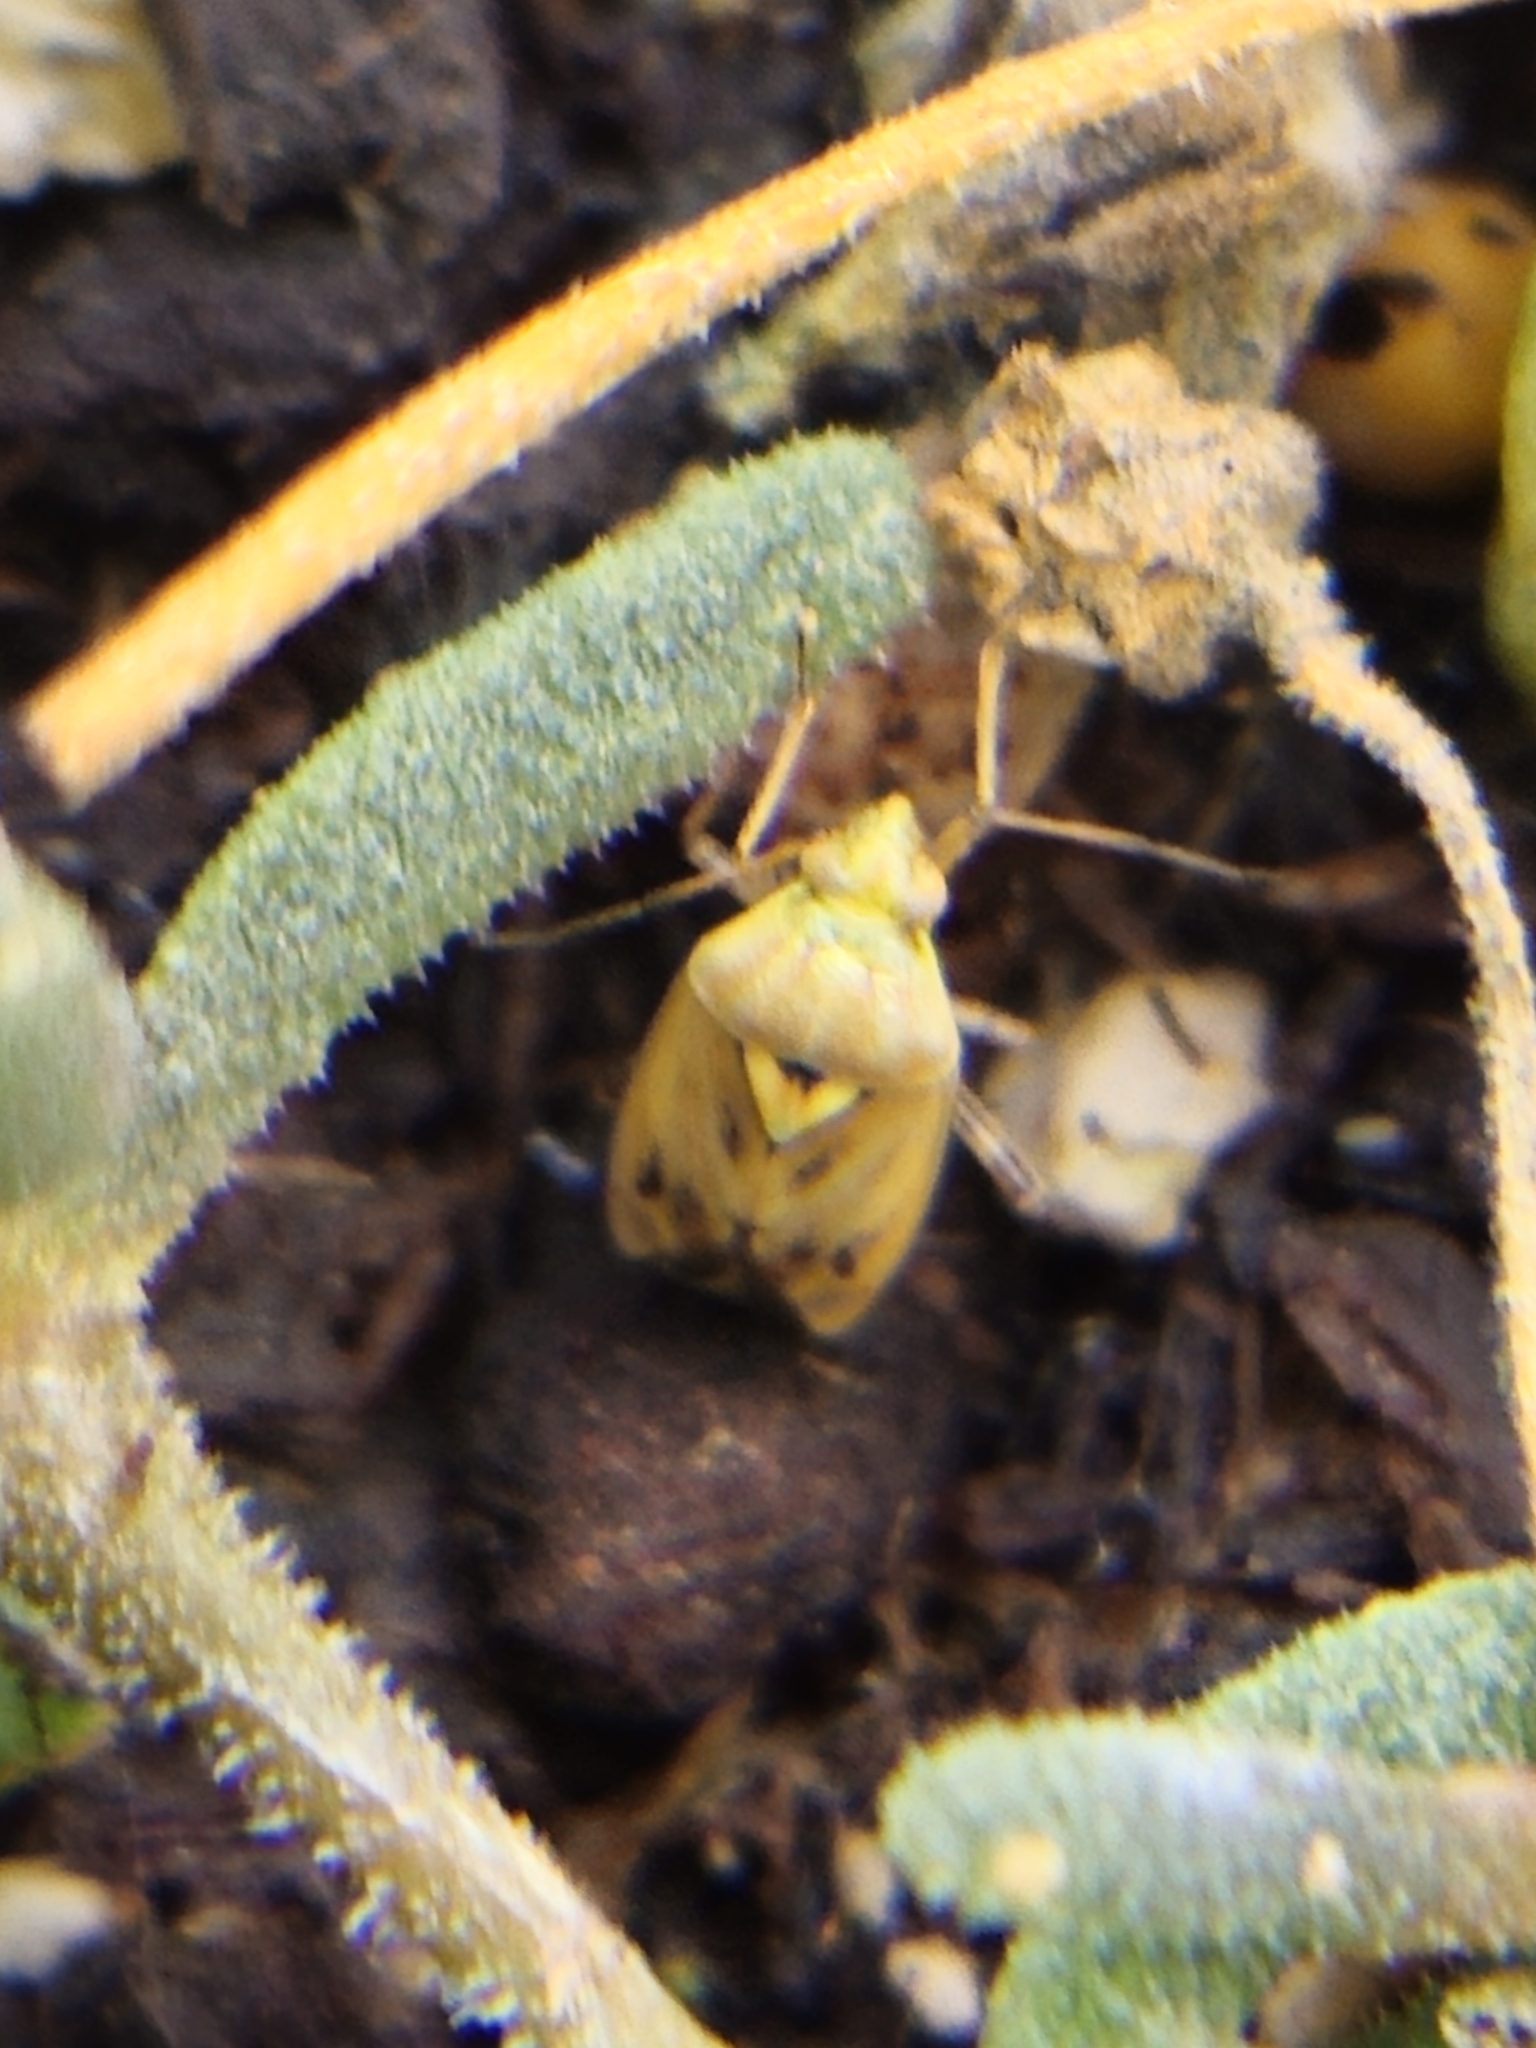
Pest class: lygus_bug